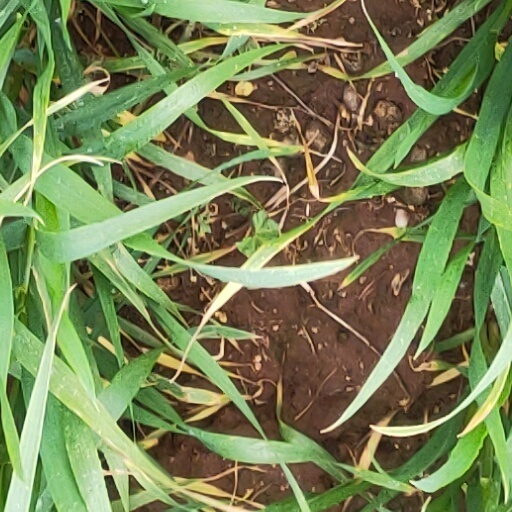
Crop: wheat